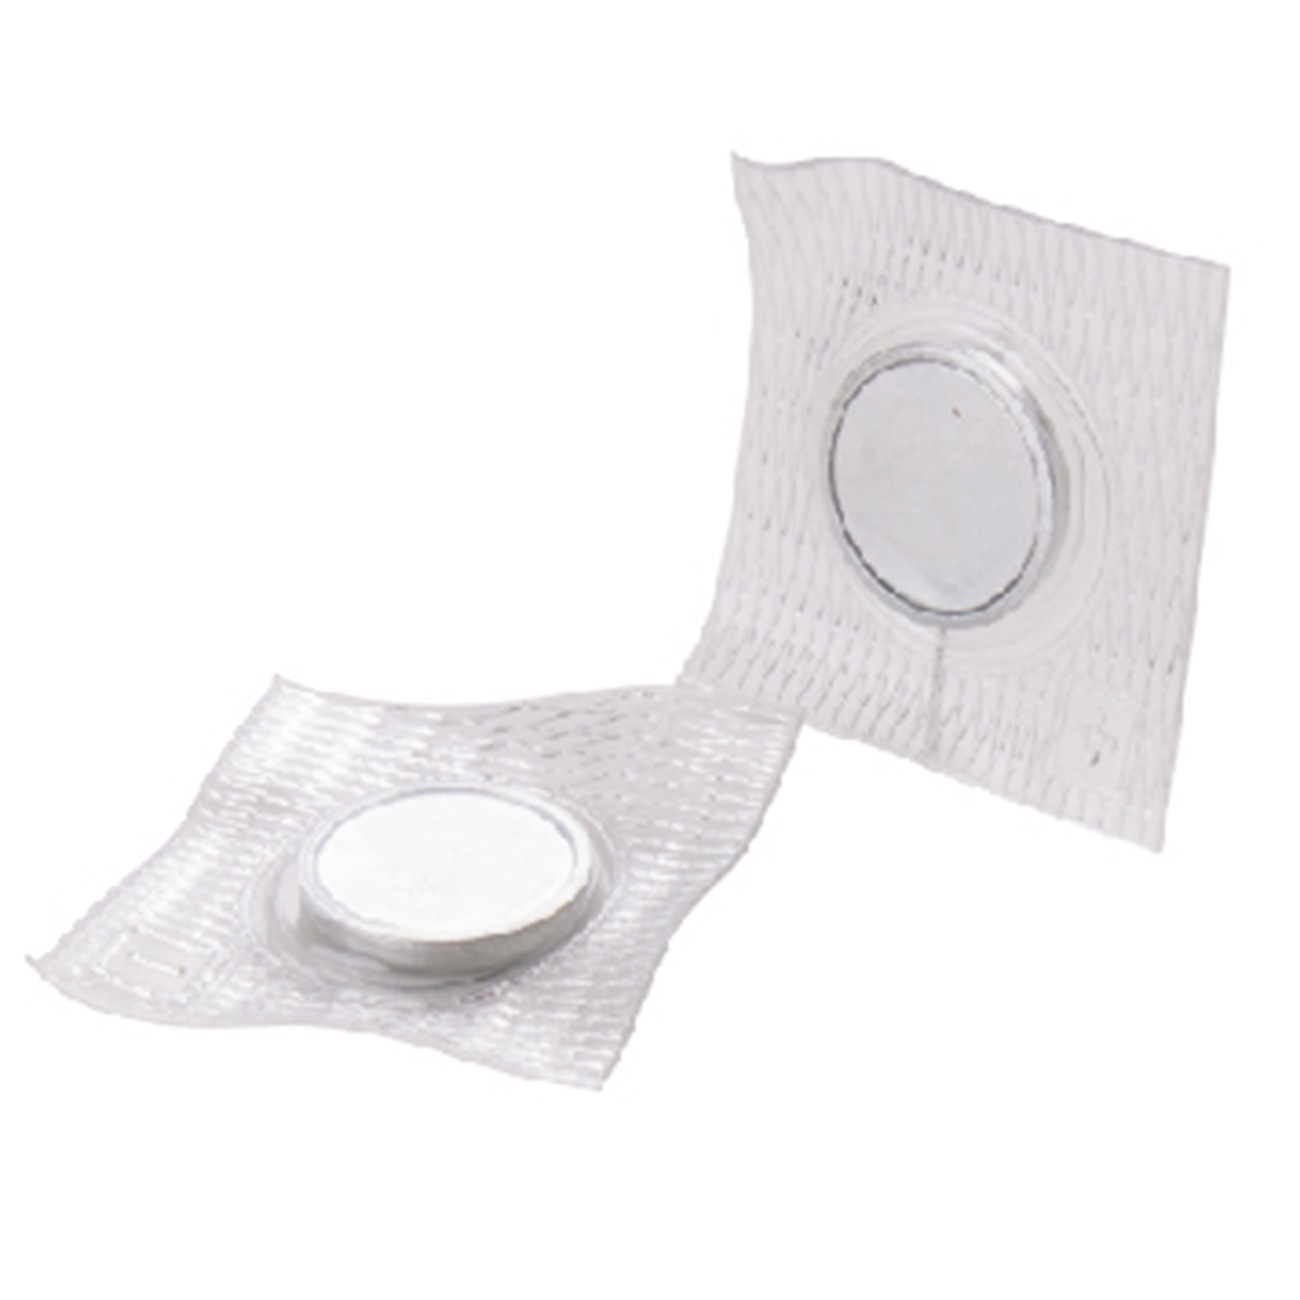
Sew in Magnet Set of Two
Super strong magnetic snaps for an invisible closure to your purse, handbag, or clutch. In this package you get two (2) sets of magnets (two positives and two negatives) and, as a plus, a handy little case that you can reuse for buttons, pins, or anything else. Each set includes two magnetic pieces, a positive and a negative, to create one closure. Perfect for purses, bags, backpacks and more Achieve a professional-looking closure without special tools. Simplified installation with invisible results Exceptionally flat, compact size Magnets measure 14mm (about 5/8") in diameter and 2.5 mm (less than 1/8") high. Each magnet is vacuum packed in a 30mm (about 1-3/16") pliable, sewing-friendly, vinyl setting square.
Brand: By Annie
Category: Arts & Entertainment > Hobbies & Creative Arts > Arts & Crafts > Art & Crafting Materials > Craft Fasteners & Closures > Clasps & Hooks